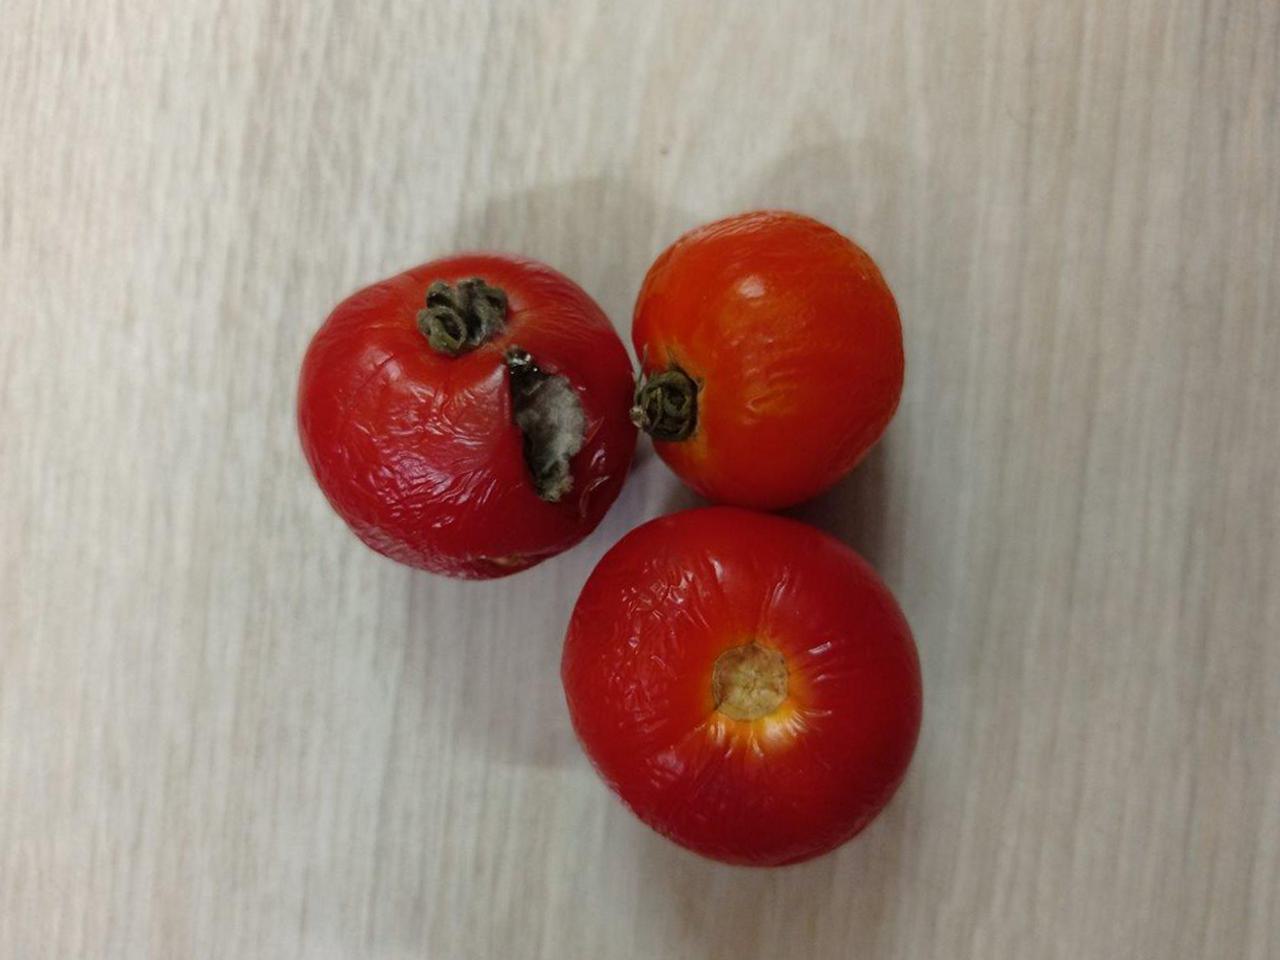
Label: Rotten